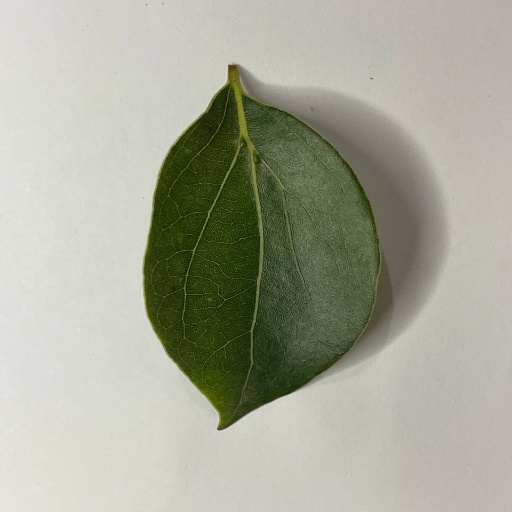
Species: Camphor
Leaf condition: Healthy Leaf